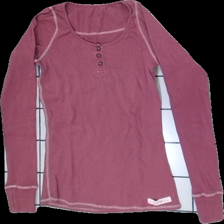
View: front
Type: Sweater
Category: Ladies
Brand: Not in the list
Brand text on label: GARDEN GIRL
Colors: Pink
Material: 95%cotton 5%elastane
Pattern: Floral print
Cut: Regular, C-collar
Size: S
Season: Spring
Price range: <50
Recommended usage: Export